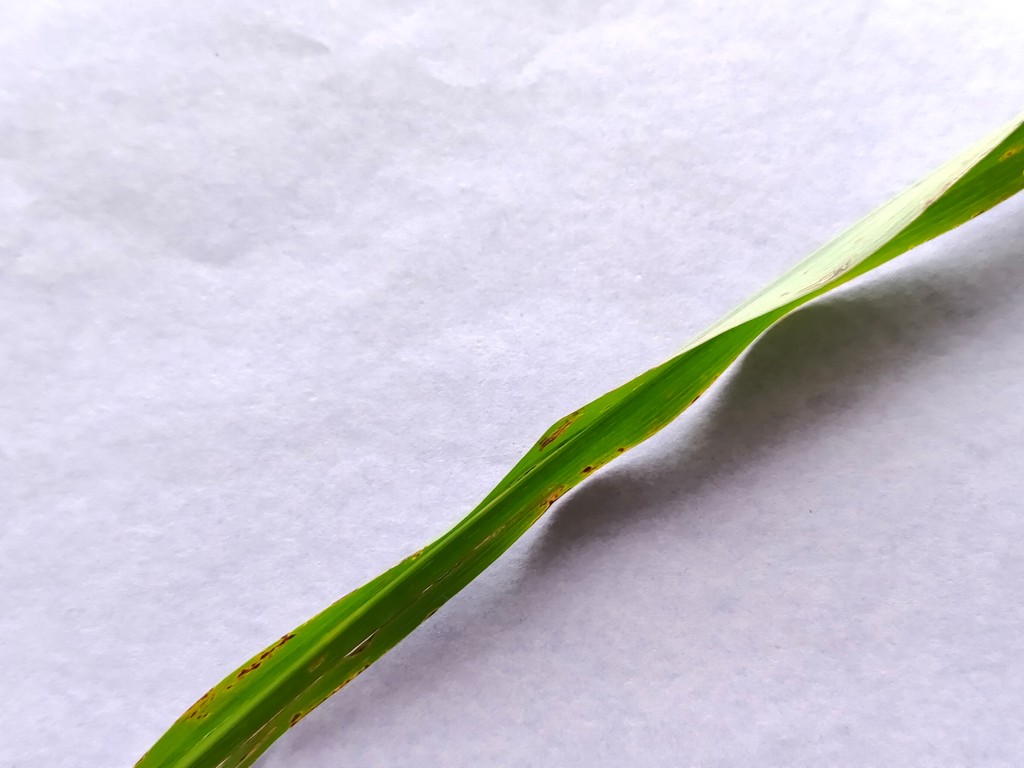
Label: Unhealthy